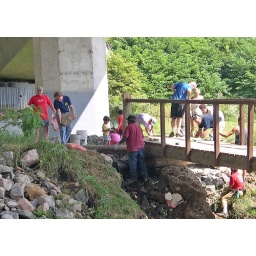
Volunteers working above and below the bridge bed